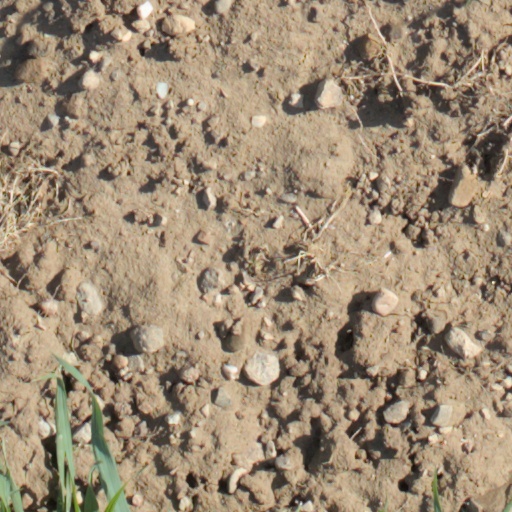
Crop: wheat